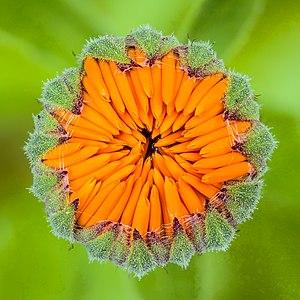
Le Souci ou souci officinal, est une espèce de plantes herbacées pérenne à courte vie souvent cultivée comme annuelle, à fleurs jaunes ou jaune orangé, dont la floraison commence aux premiers jours du printemps et peut durer presque toute l'année. Il est parfois appelé souci des jardins.